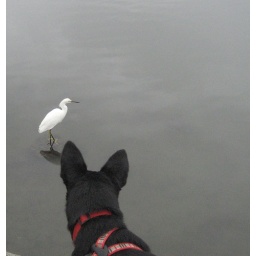
Jan 17, 2010. I took the dog for a walk around the lake on a rainy Sunday morning.